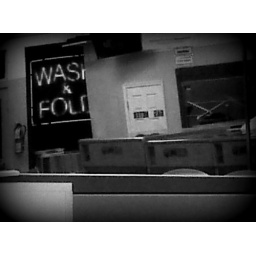
A reflection in the wall mirror of the Wash &amp;amp; Fold sign.